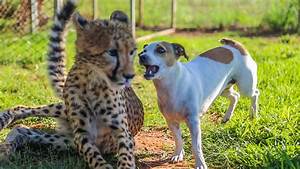
Label: dog